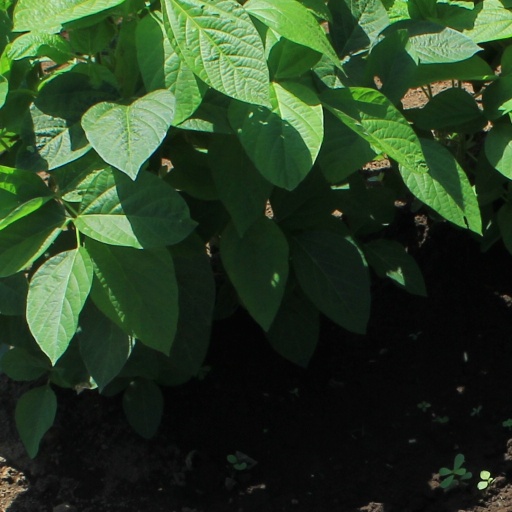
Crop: soybean